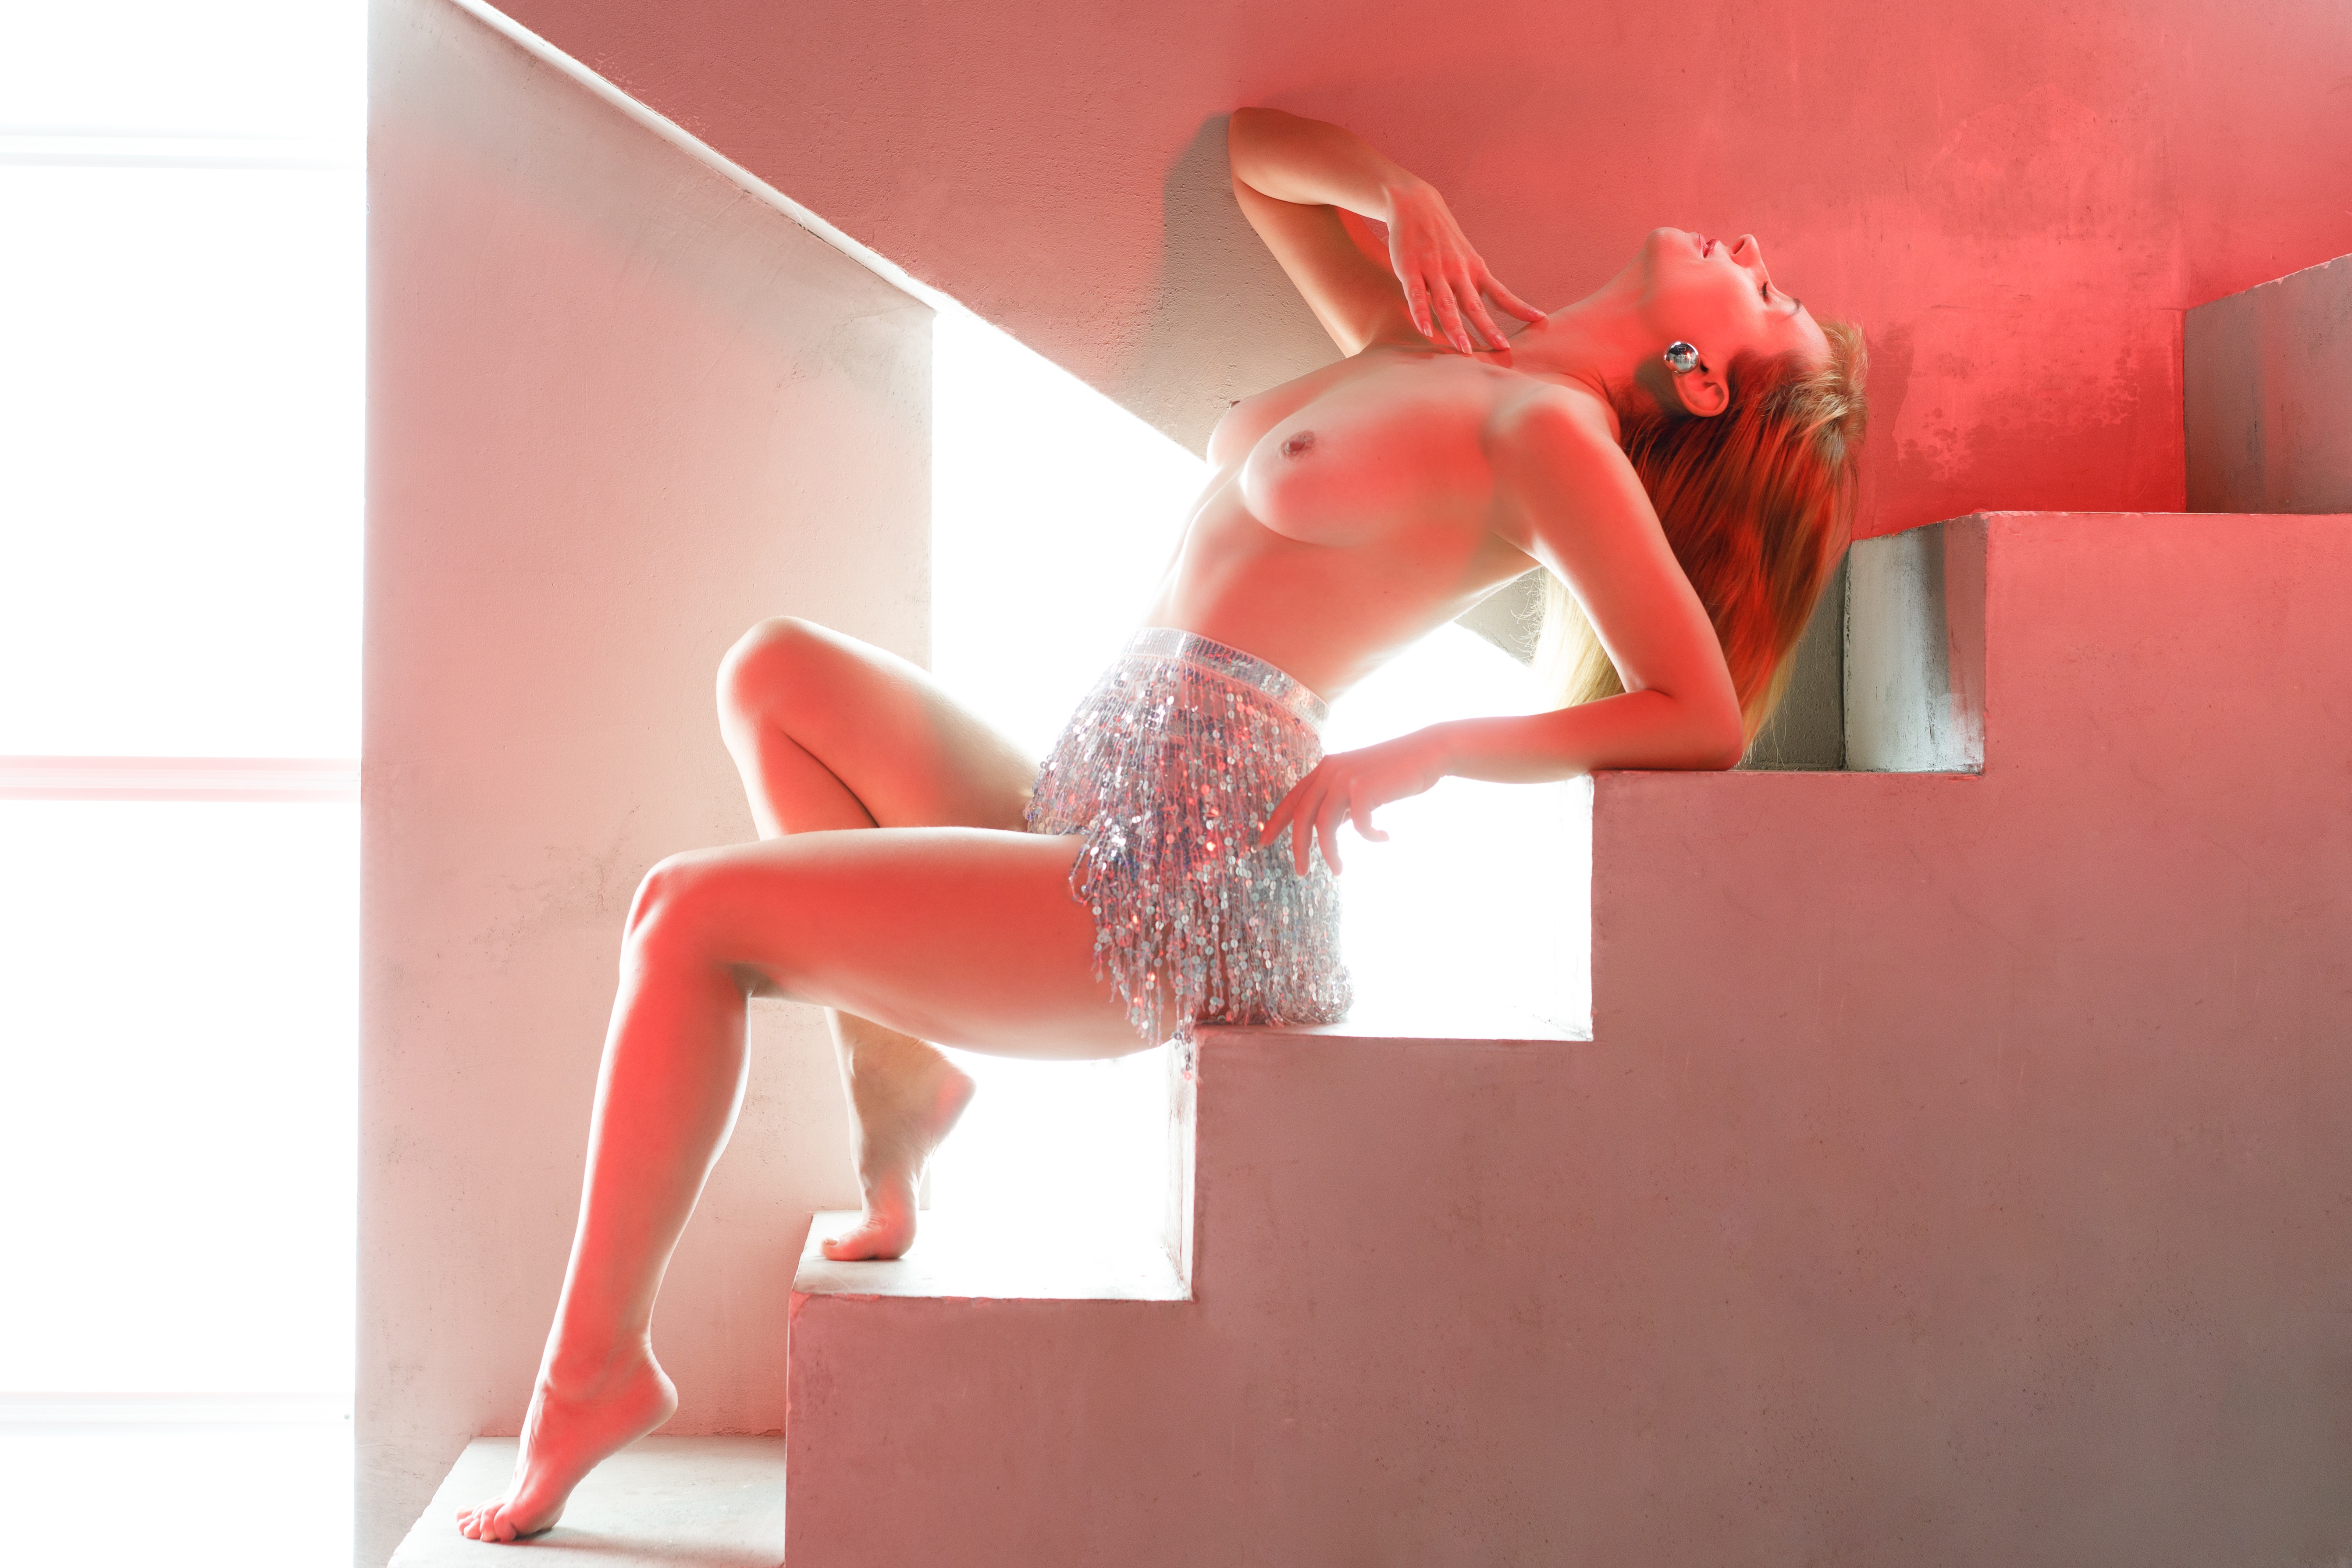
woman, toy, pink, art, thigh, magenta, window, human leg, carmine, mannequin, room, visual arts, knee, ceiling, art model, flesh, automotive design, illustration, modern art, graphics, doll, graphic design